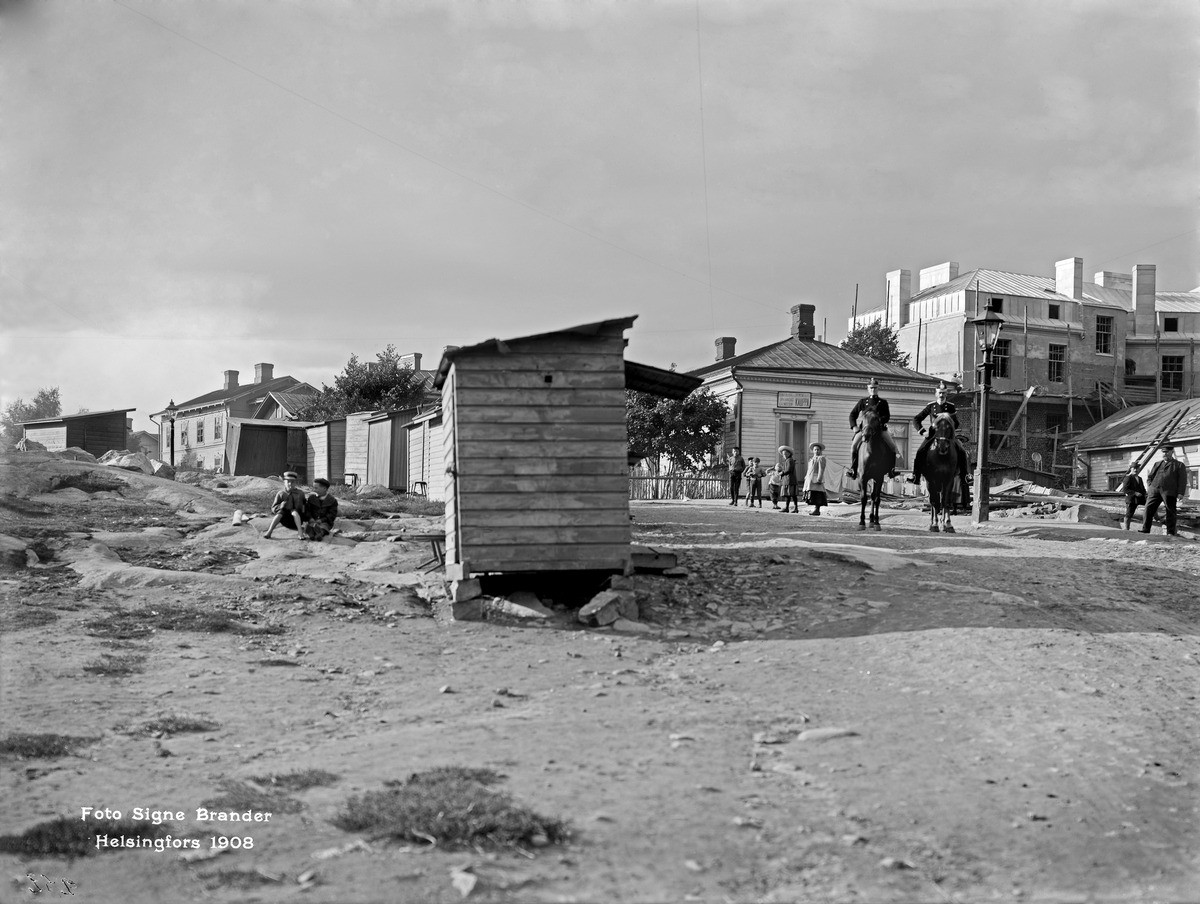
Vaasankatu 9
sisällön kuvaus: Vaasankatu 9.  Pengerkatu 30 (= Kinaporinkatu 2).  Torikojuja. Kuvattu nykyisen Vaasanpolun kohdalta. mustavalkoinen
Kuvaaja: Brander, Signe, valokuvaaja
Ajankohta: kuvausaika 1908
Paikka: Suomi, Uusimaa, Helsinki, Harju Helsinki, Vaasankatu 9.  Kinaporinkatu 2
Aiheet: rakentamattomat alueet, puurakennukset, liikehuoneistot, rakentaminen, torit, poliisit, ratsupoliisit, lapset